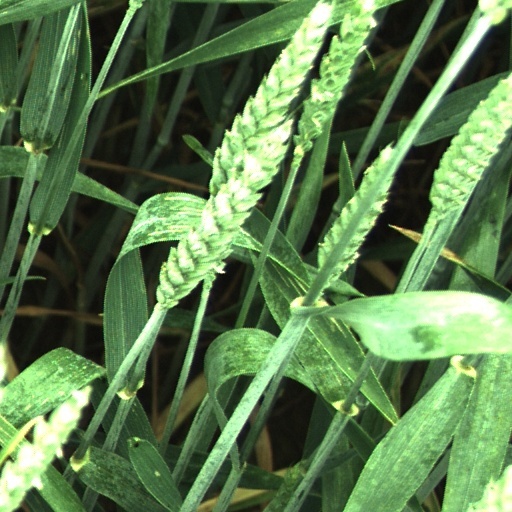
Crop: wheat